Maghreb

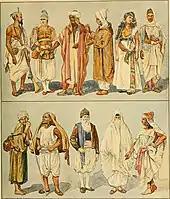
People of Maghreb

The Maghreb is primarily inhabited by peoples of Arab and Berber ancestral origin. Arabs inhabit Algeria (70% to 80%), Libya (97%), Morocco (67%), and Tunisia (98%). Berbers inhabit Algeria (20%), Libya (10%), Morocco (35%), and Tunisia (1%). Ethnic French, Spanish, West African, and Sephardic Jewish populations also inhabit the region. Centuries of Arabization and Arab migration to the Maghreb since the 7th century shifted the demographic scope of the Maghreb in favor of the Arabs.